Jonathan Leavitt (publisher)

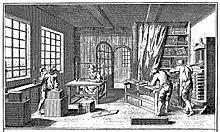
Early bookbindery. Jonathan Leavitt, publisher, began his career as apprentice bookbinder in Cambridge, Massachusetts.

Jonathan Leavitt was born in 1797 at Hampton Falls, New Hampshire likely to Simeon Leavitt and his wife Betty (née) Tuck. An obituary in "The Publishers' Weekly" for Jonathan Leavitt's son George Ayers Leavitt, who followed his father into the publishing industry, indicates a family association with Effingham Falls (now simply Effingham), New Hampshire. The New Hampshire town had once been named Leavitts Town, and was settled chiefly by members of the Leavitt family from Hampton, New Hampshire. Leavitt served as an apprentice bookbinder in Cambridge, Massachusetts and then moved to Andover, Massachusetts in 1812–13. In Andover, Leavitt and printers Abraham Gould and Timothy Flagg set up a press for the Andover Theological Seminary. Leavitt and his two partners continued to operate their printing and bookbinding operation after Leavitt decided to relocate after over a decade in Andover.